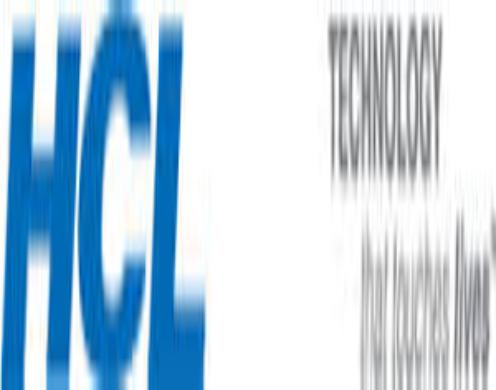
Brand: HCL
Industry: Sports